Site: brandenburg
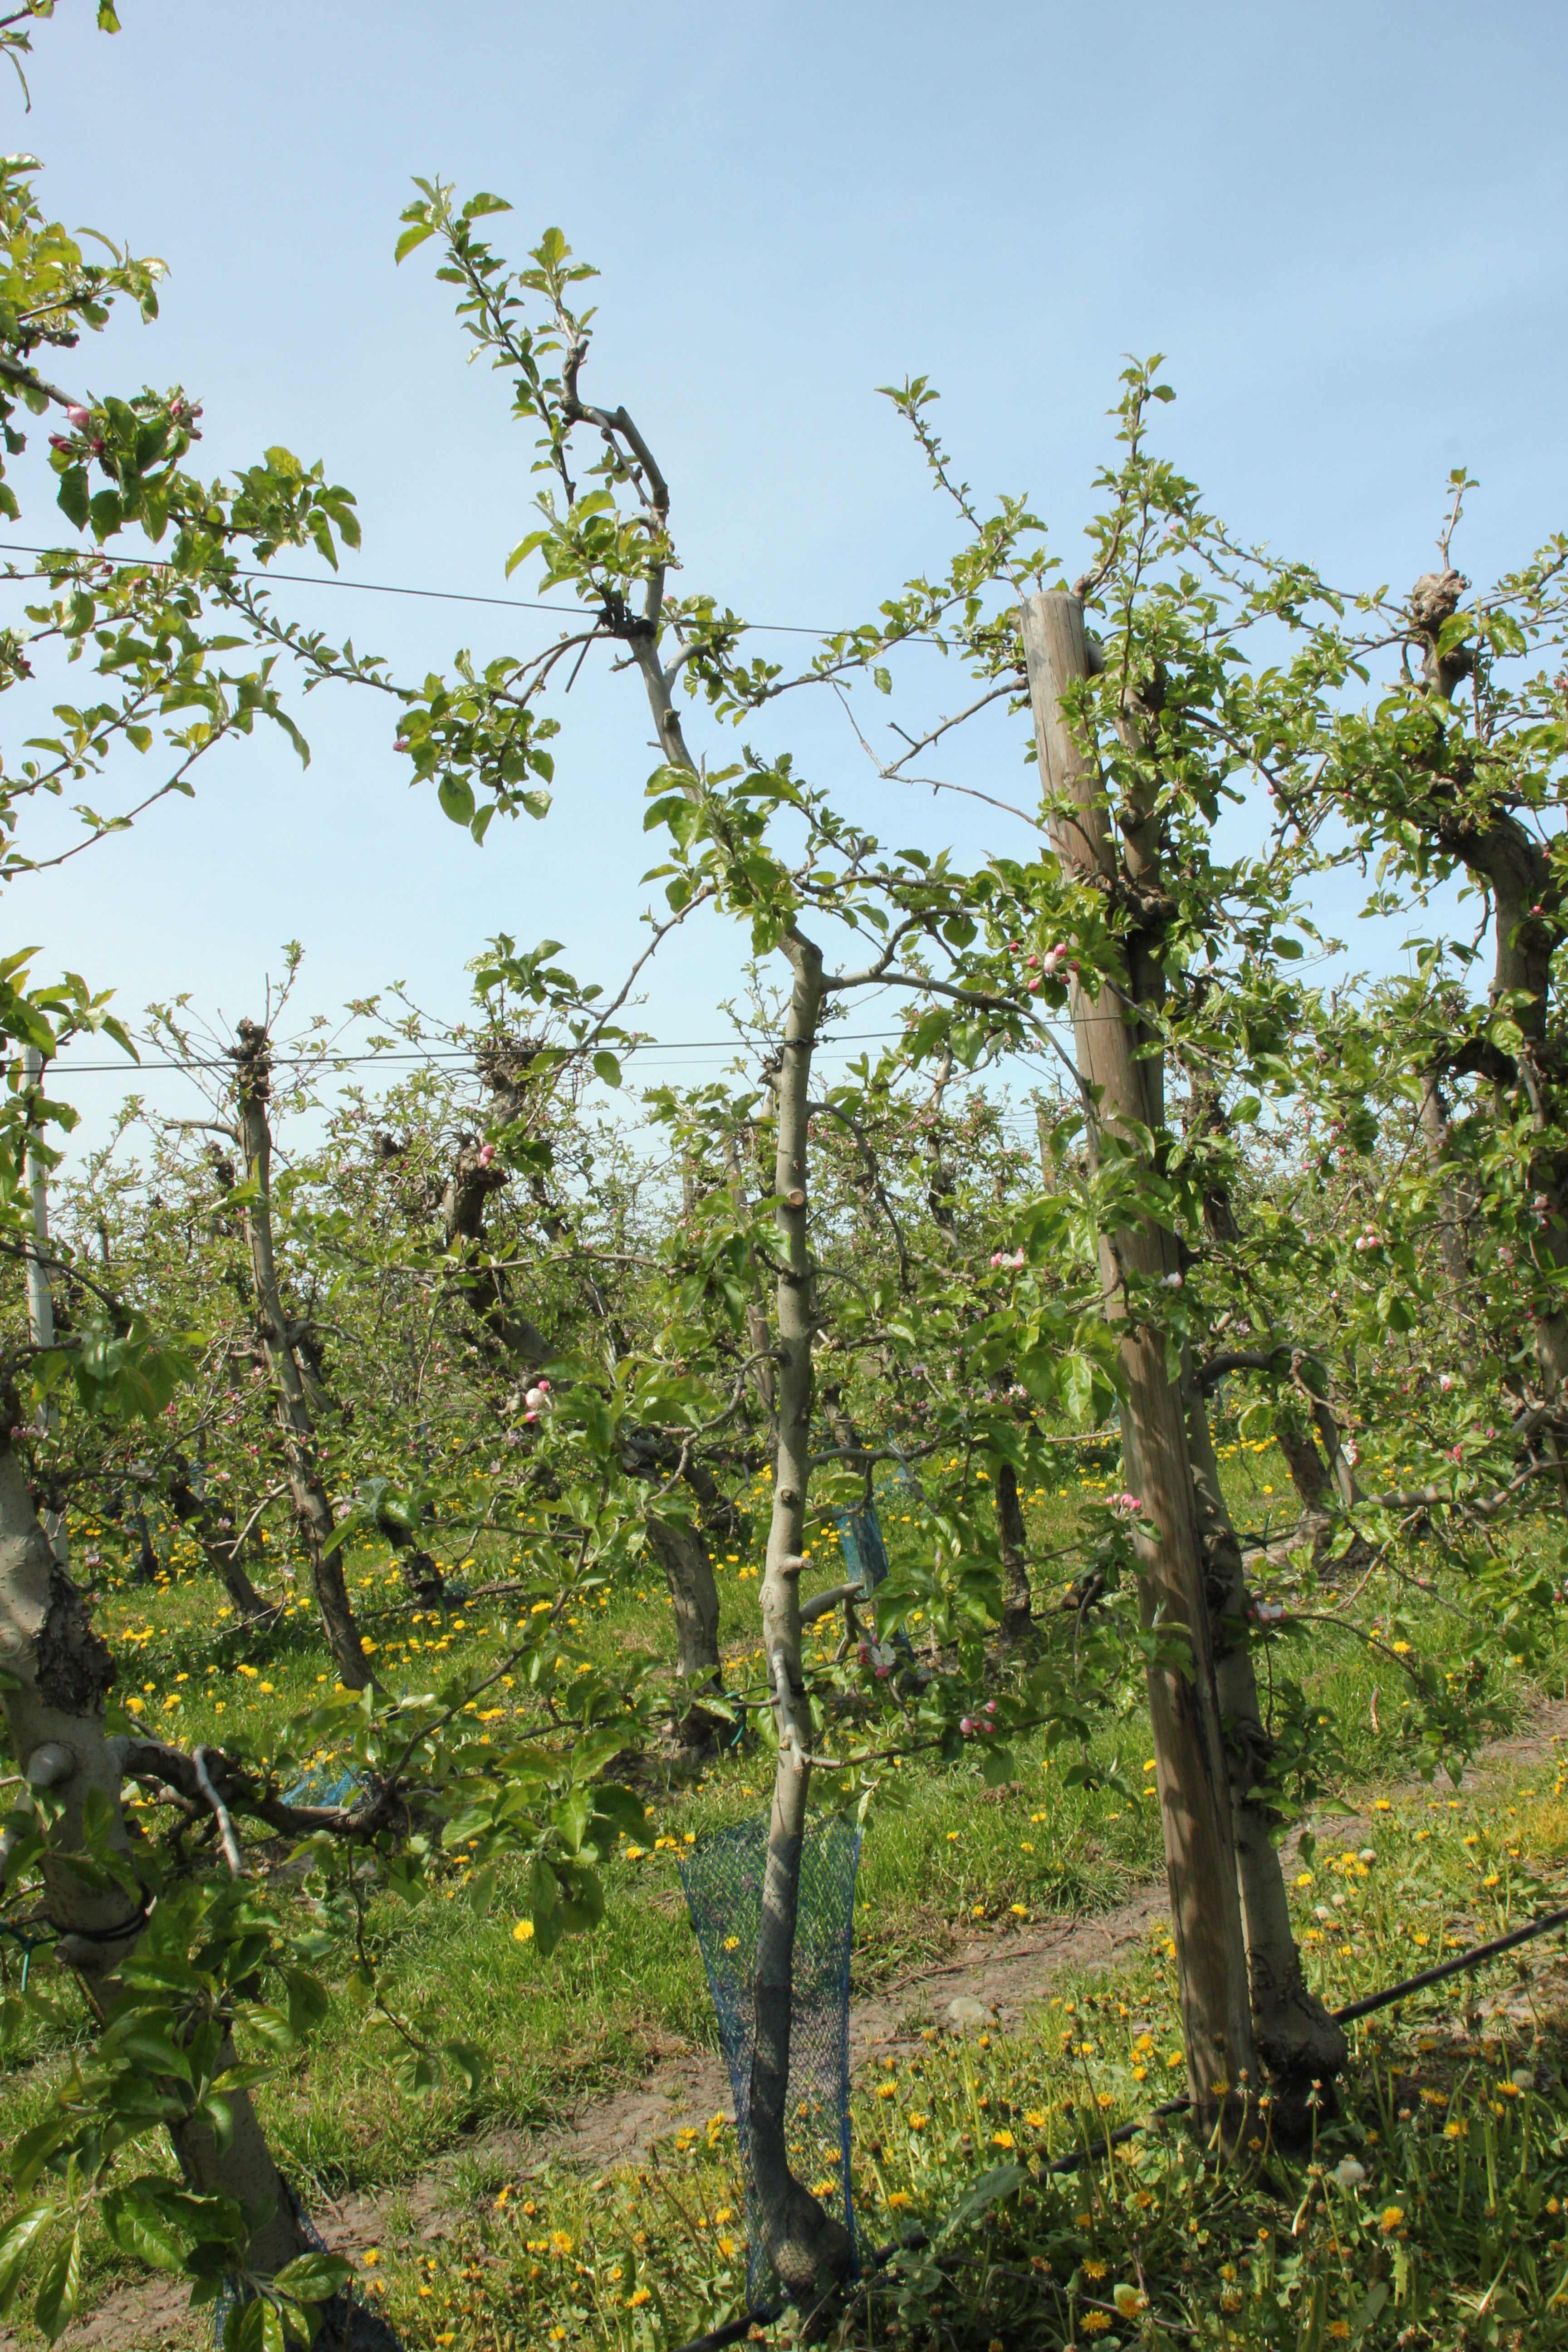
Growth stage (BBCH 60): Flowering